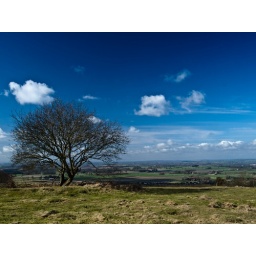
a lonley tree ontop of a hill in the chilterns